Women in Ecuador

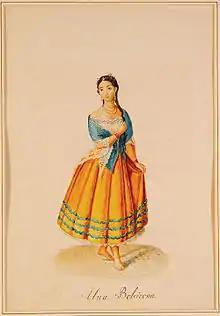
A portrait of a woman from Ecuador, 1867

Women in Ecuador represent 51.7% of the total population, amounting to 8.7 million, according to the 2022 Census. The majority identify as mestiza (77.4%), followed by Indigenous (7.7%) and Afro-Ecuadorian (4.9%). Nearly half of the female population is single, and most have completed only basic general education. For the first time, the census included a question on sexual identity, revealing that 88% of women identify as heterosexual, while 2.4% consider themselves part of the LGBTI community.